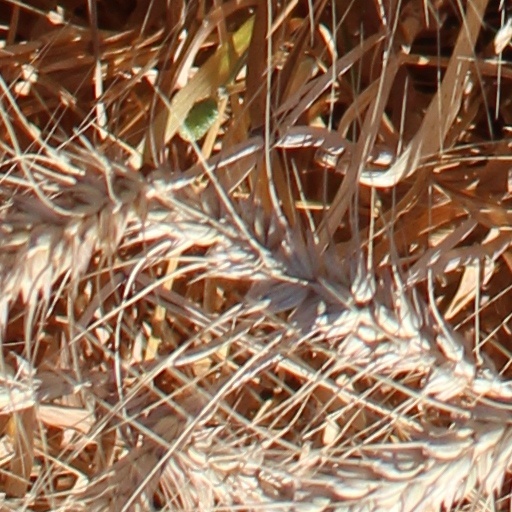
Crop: wheat